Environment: real
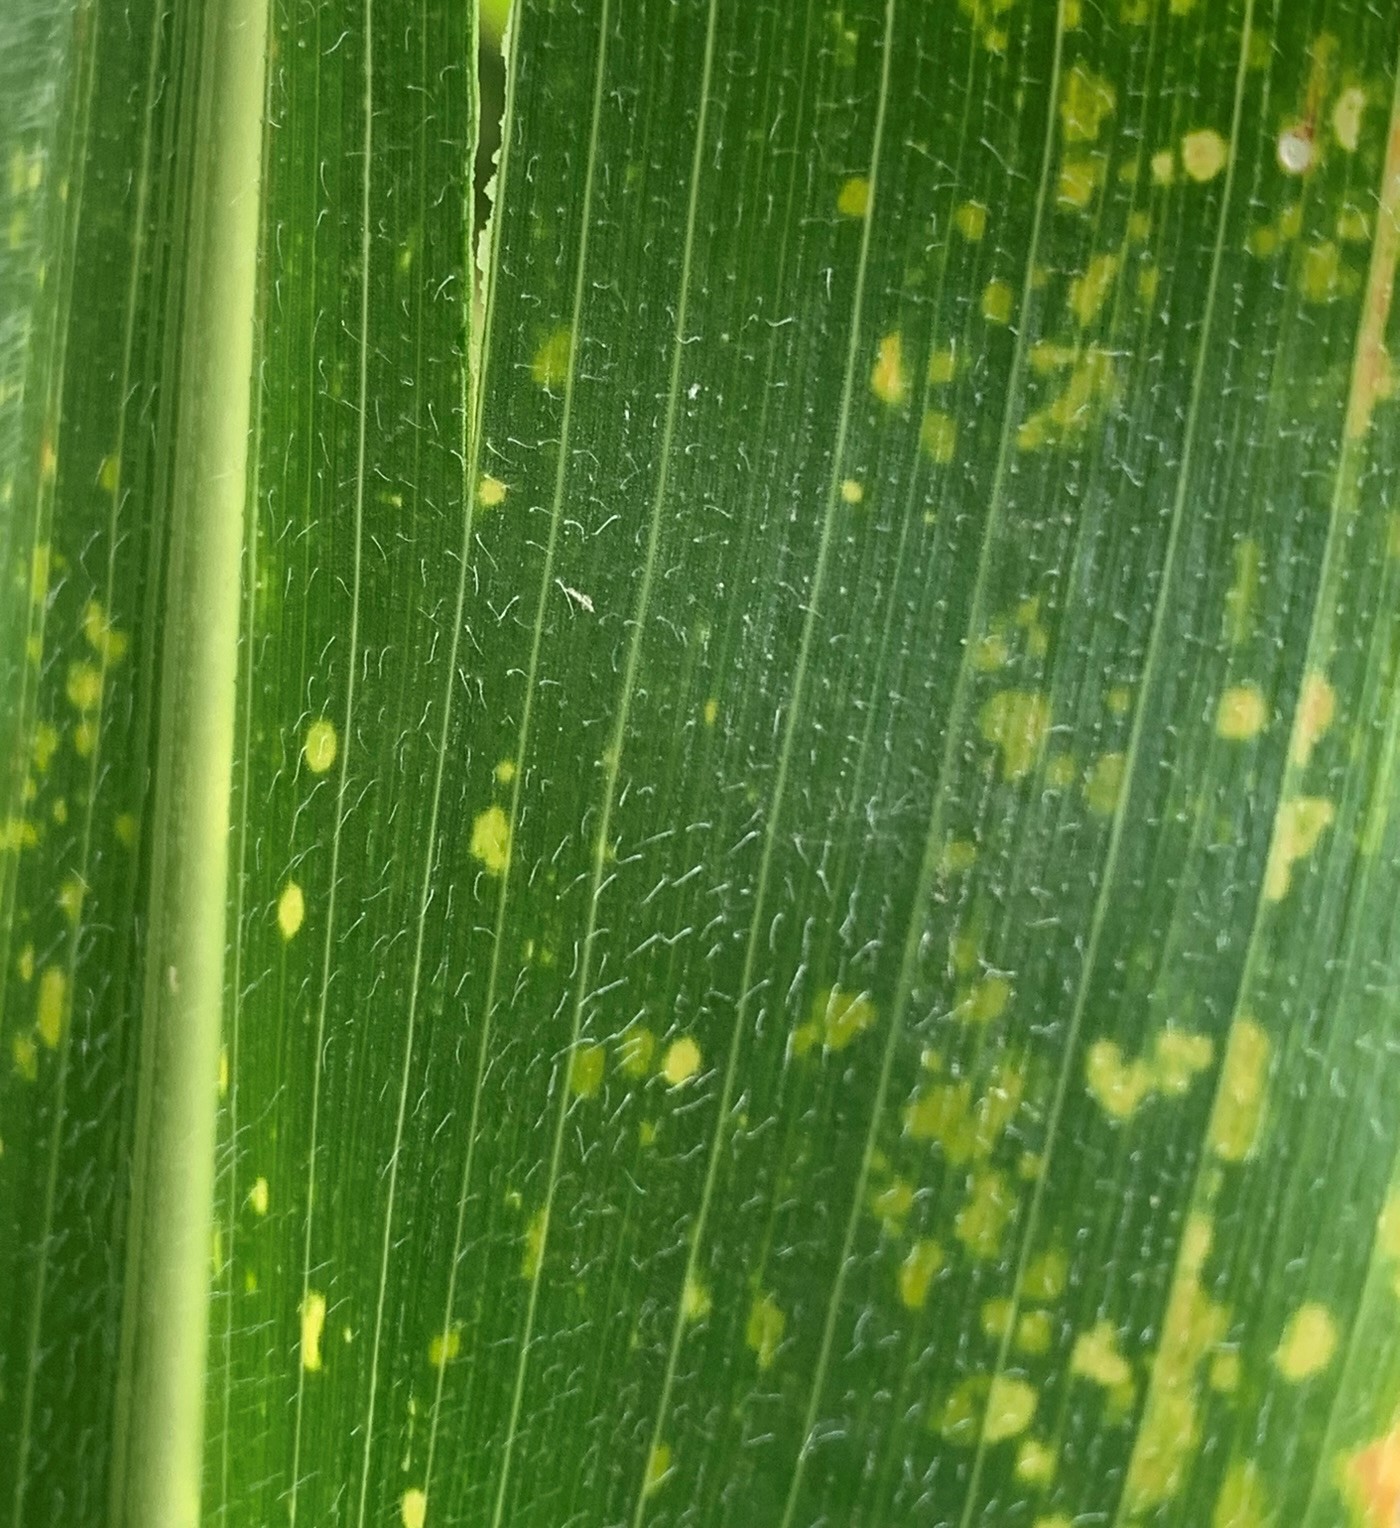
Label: lethal_necrosis